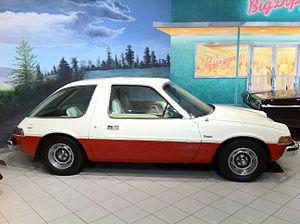
Le concept du Cab forward donne aux passagers un espace plus grand que dans d'autres voitures de taille similaire.